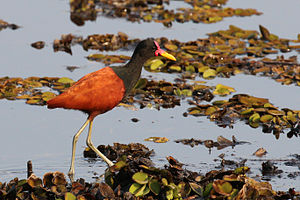
Jacana
Jacana er en sydamerikansk fugl, der tilhører jacana-familien i ordenen mågevadefugle.